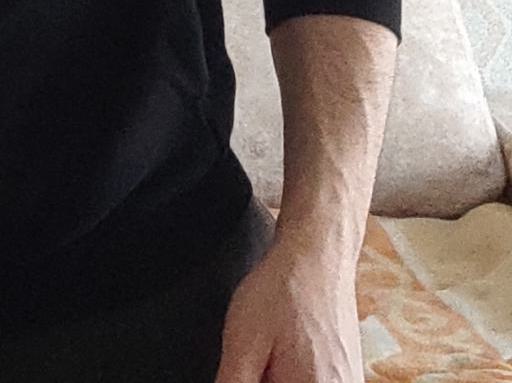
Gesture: no_gesture